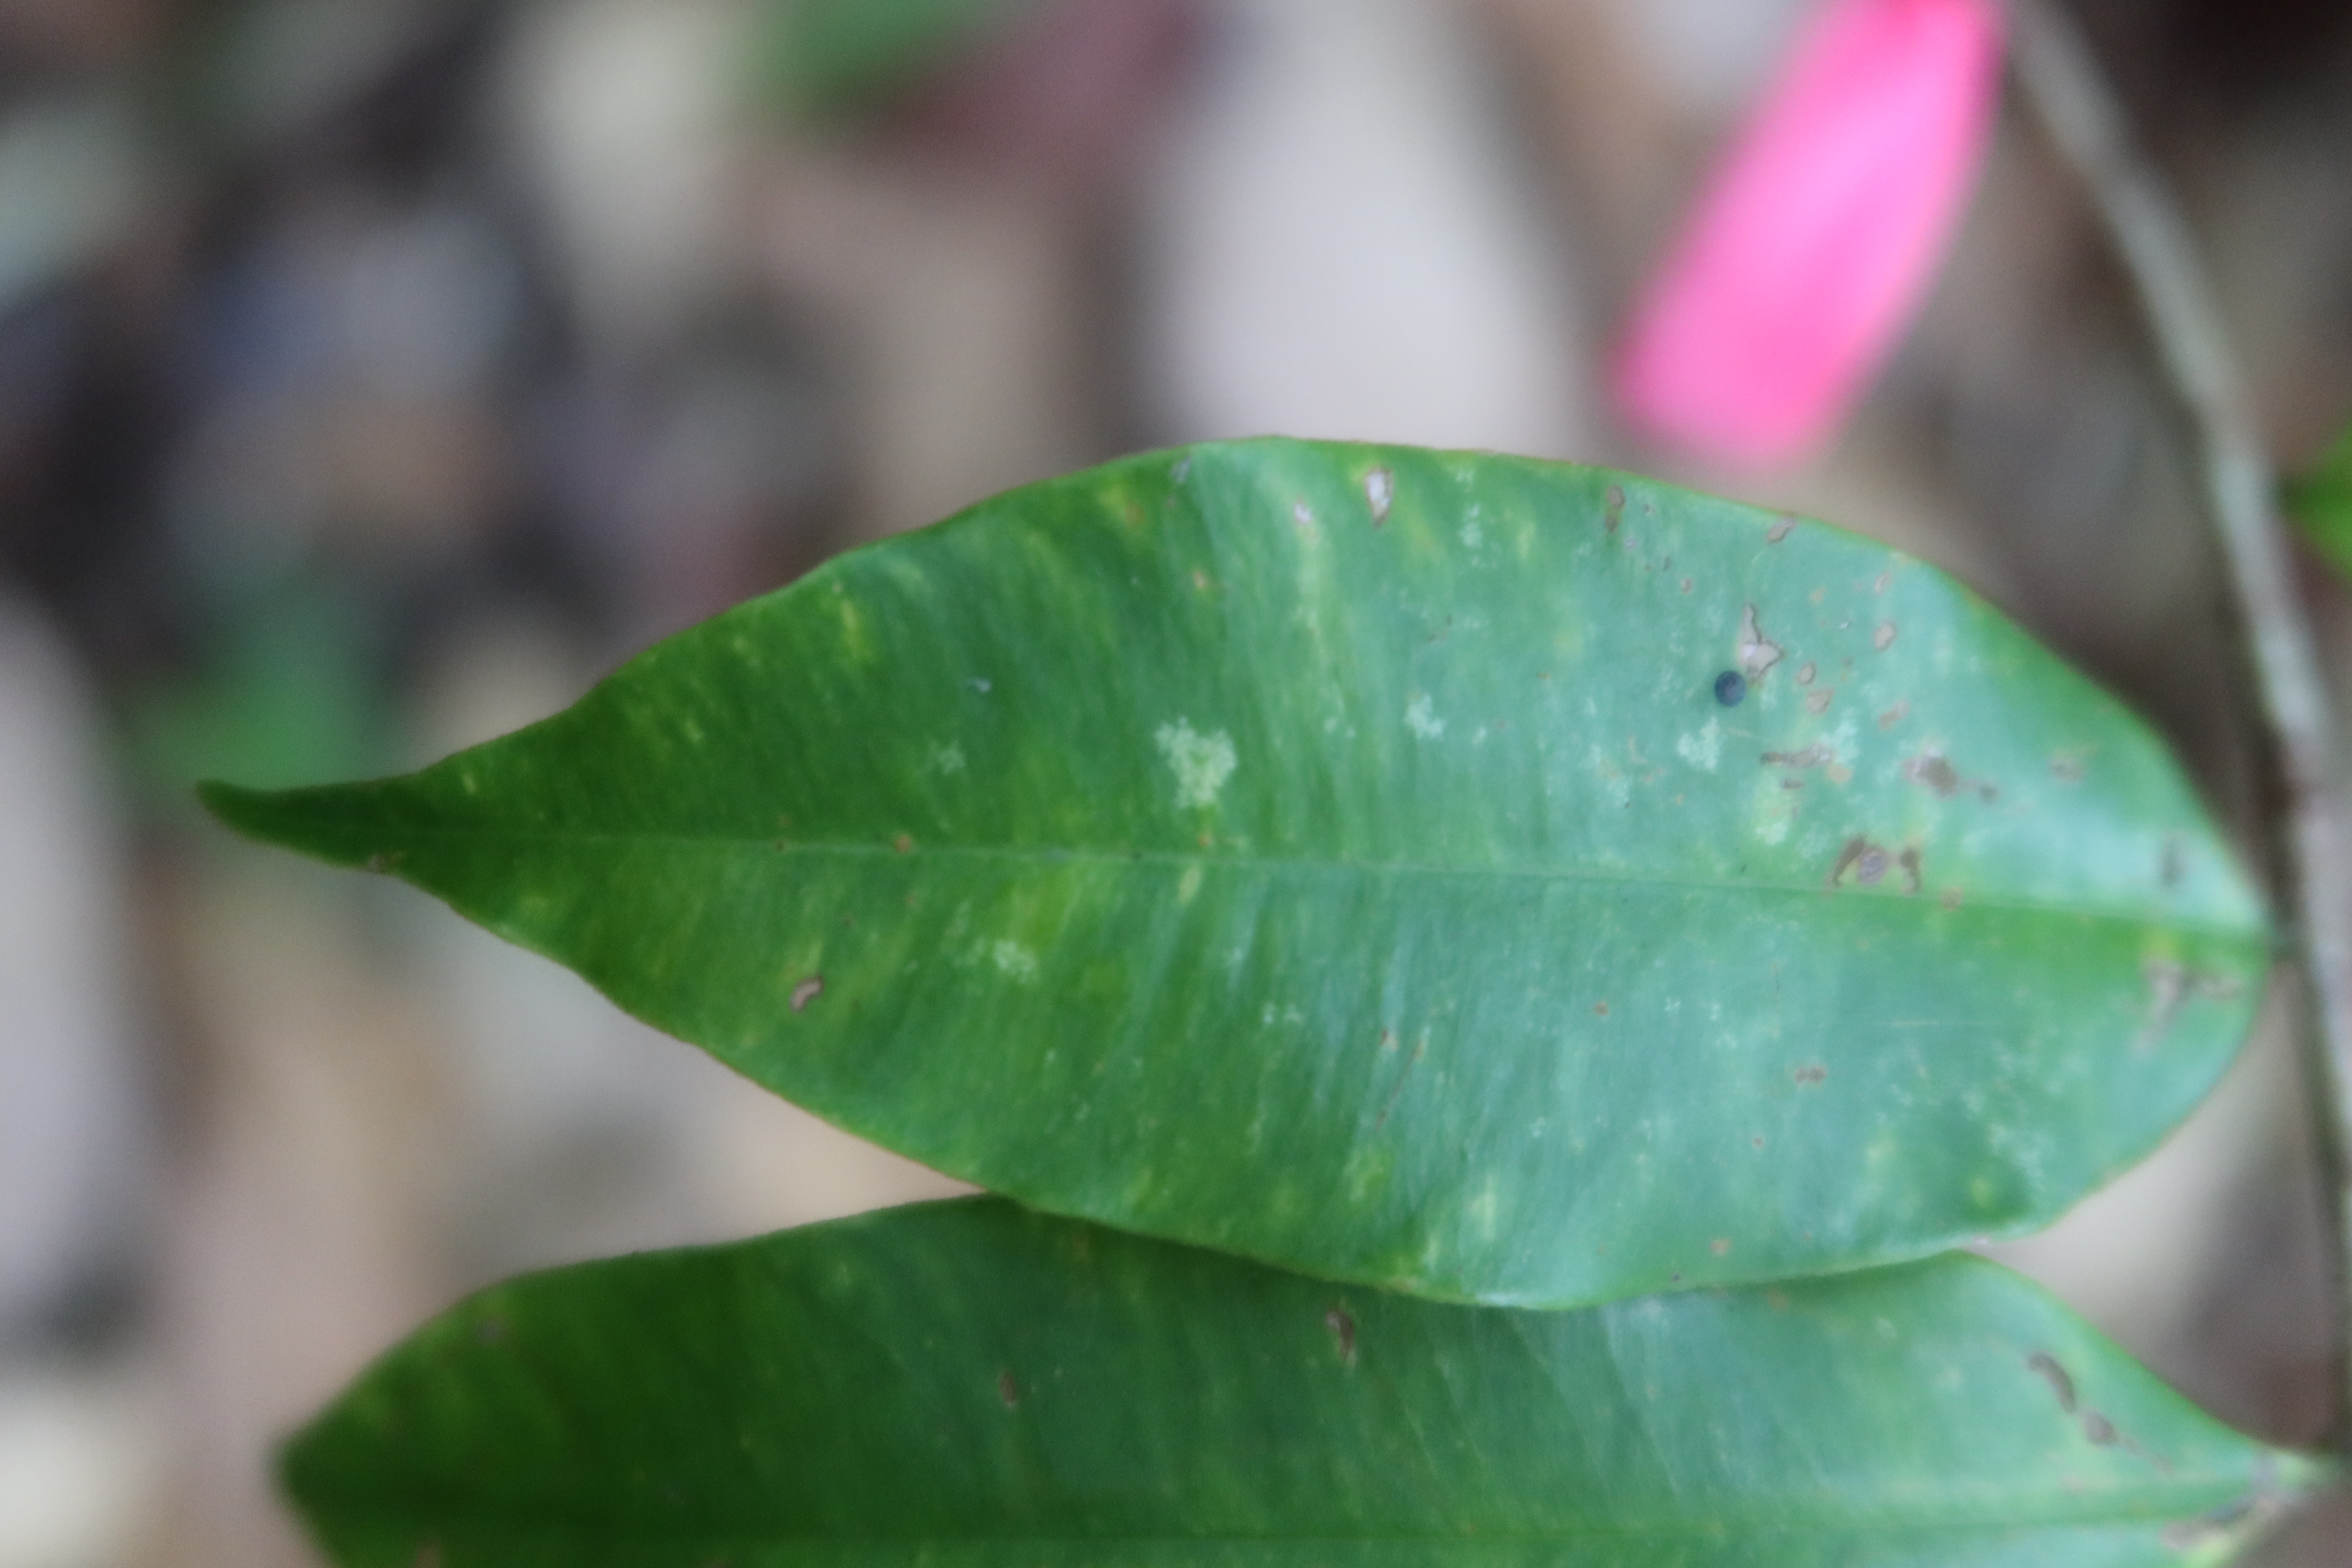
Label: Brown spots